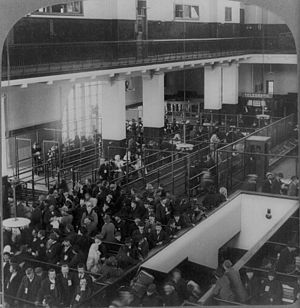
Joe Hill / Historie / Barndom og ungdom
Ankomsthallen på Ellis Island i 1902. Millioner af emigranter passerede gennem dise korridorer. I 1902 var Joe Hill og hans bror Paul to af dem.
Joe Hill, egentlig Joel Emmanuel Hägglund, alias Joseph Hillstrom, født den 7. oktober 1879 i Gävle, Sverige – dømt for mord og henrettet ved skydning den 19. november 1915 i Salt Lake City, Utah, USA, var en svensk/amerikansk fagforeningsaktivist, arbejderdigter og protestsanger.